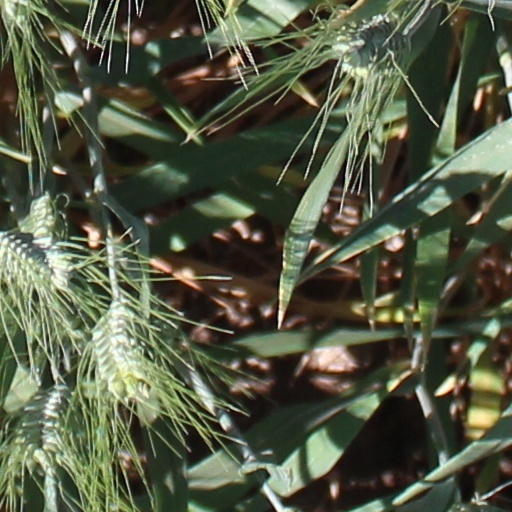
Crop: wheat